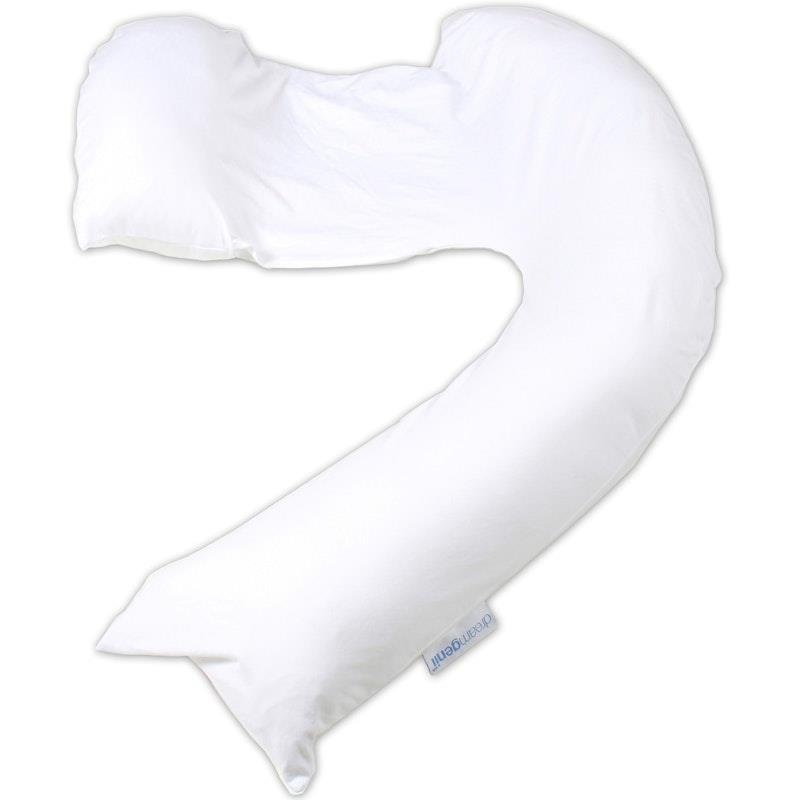
Dreamgenii Pregnancy Pillow Cotton Jersey White - Comfort for Expecting Mothers
Support Your Pregnancy Journey with the Dreamgenii Pregnancy Pillow The Dreamgenii Pregnancy and Feeding Support Pillow is designed to provide comfort and support during pregnancy and beyond, ensuring restful sleep and easy feeding. Key Features: Unique shape promotes health for both mother and baby Encourages left-side sleeping for optimal blood flow Supports back, bump, and knees for restful sleep 2-in-1 use as a pregnancy and feeding pillow Removable, machine-washable cover for easy cleaning Safety Warnings: For parental use only. Ensure proper use during pregnancy and feeding. Conclusion Experience the comfort and support of the Dreamgenii Pregnancy Pillow, a must-have for expecting mothers.
Brand: CNP Brands
Category: Baby & Toddler > Nursing & Feeding > Nursing Pillows